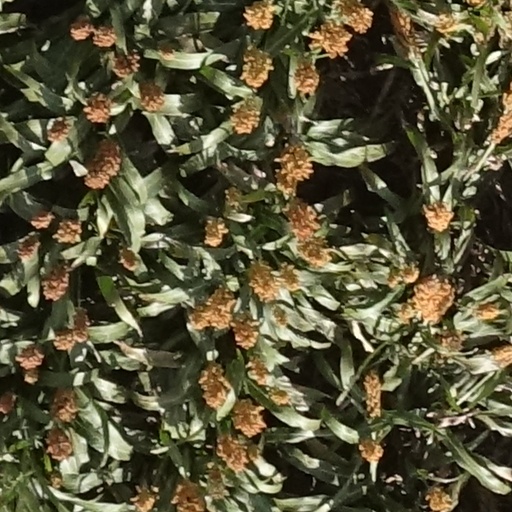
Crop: sorghum